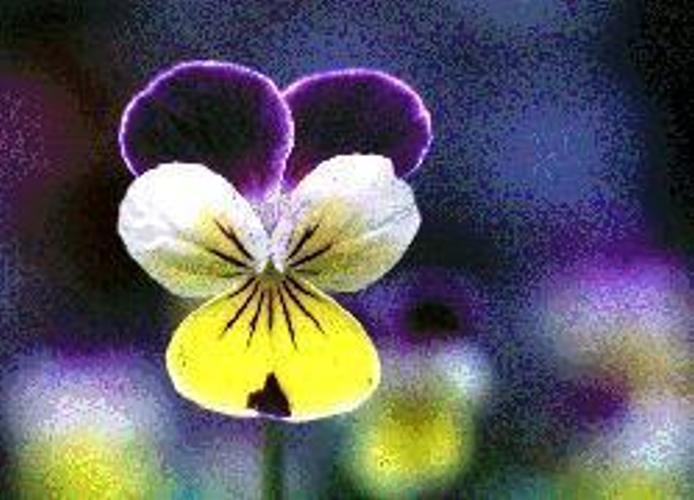
Flower: Pansy